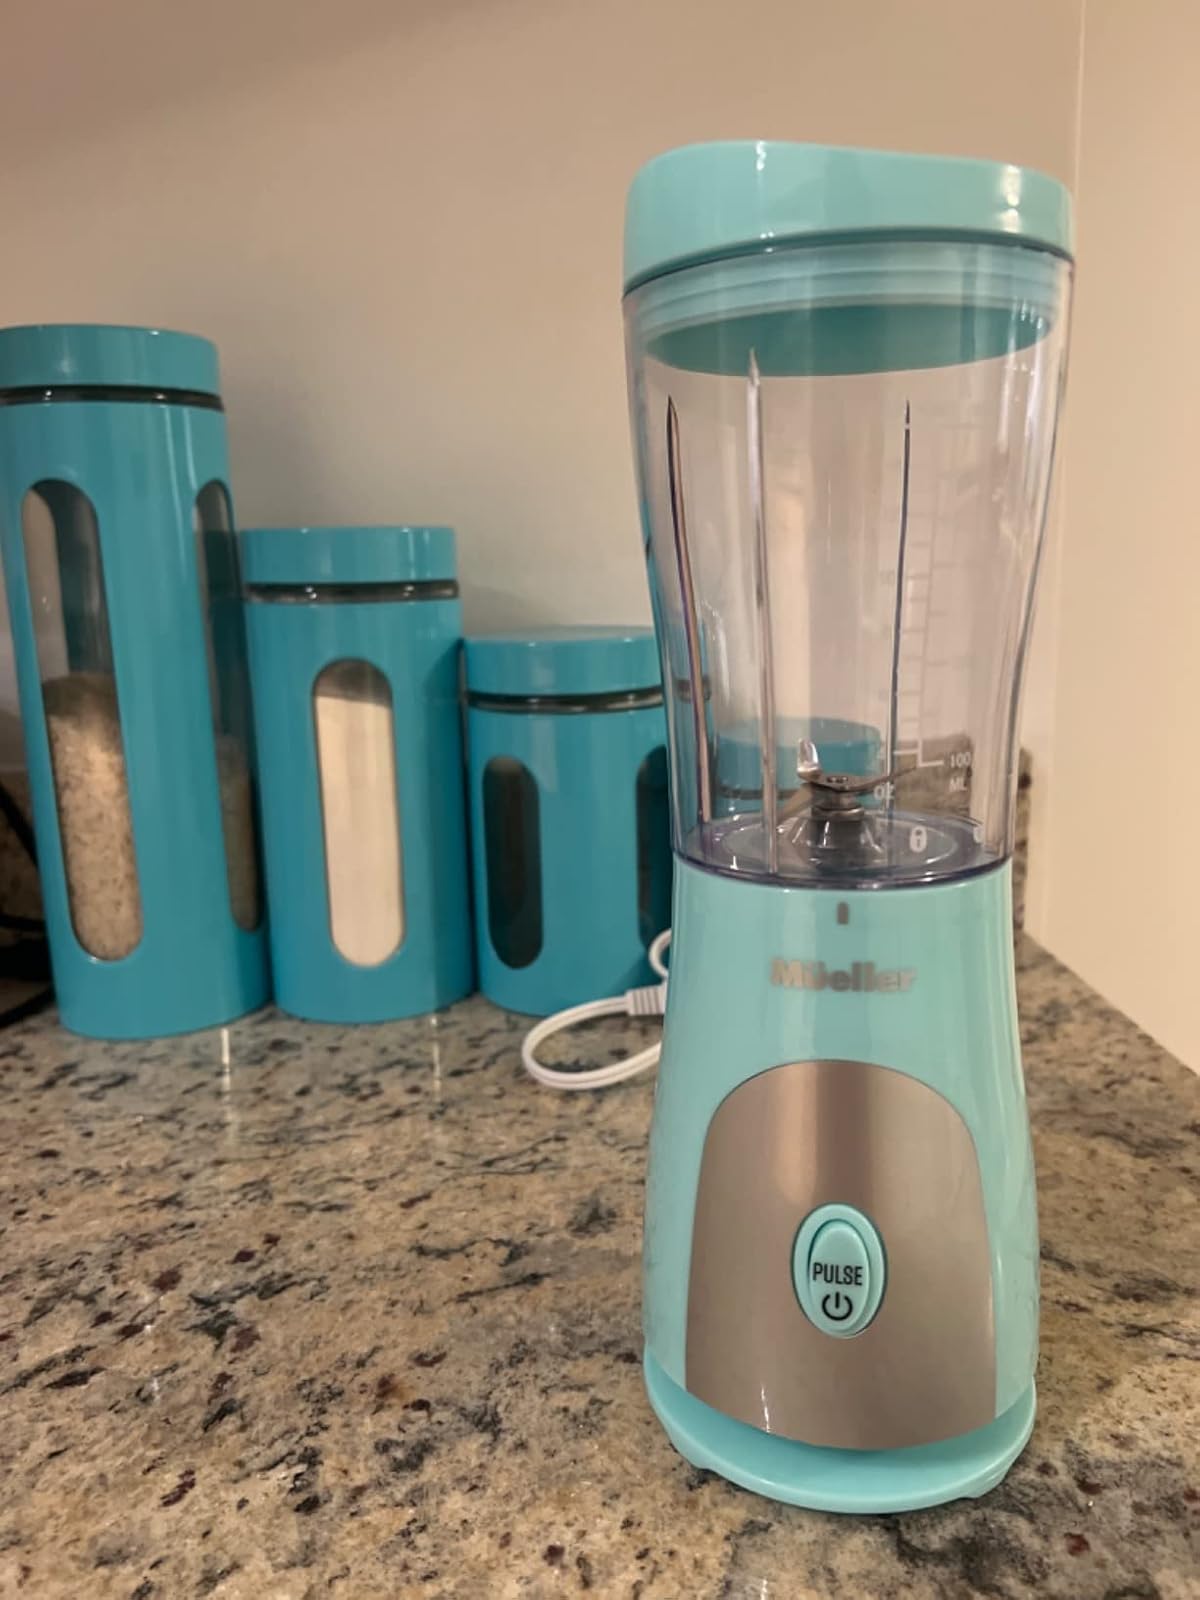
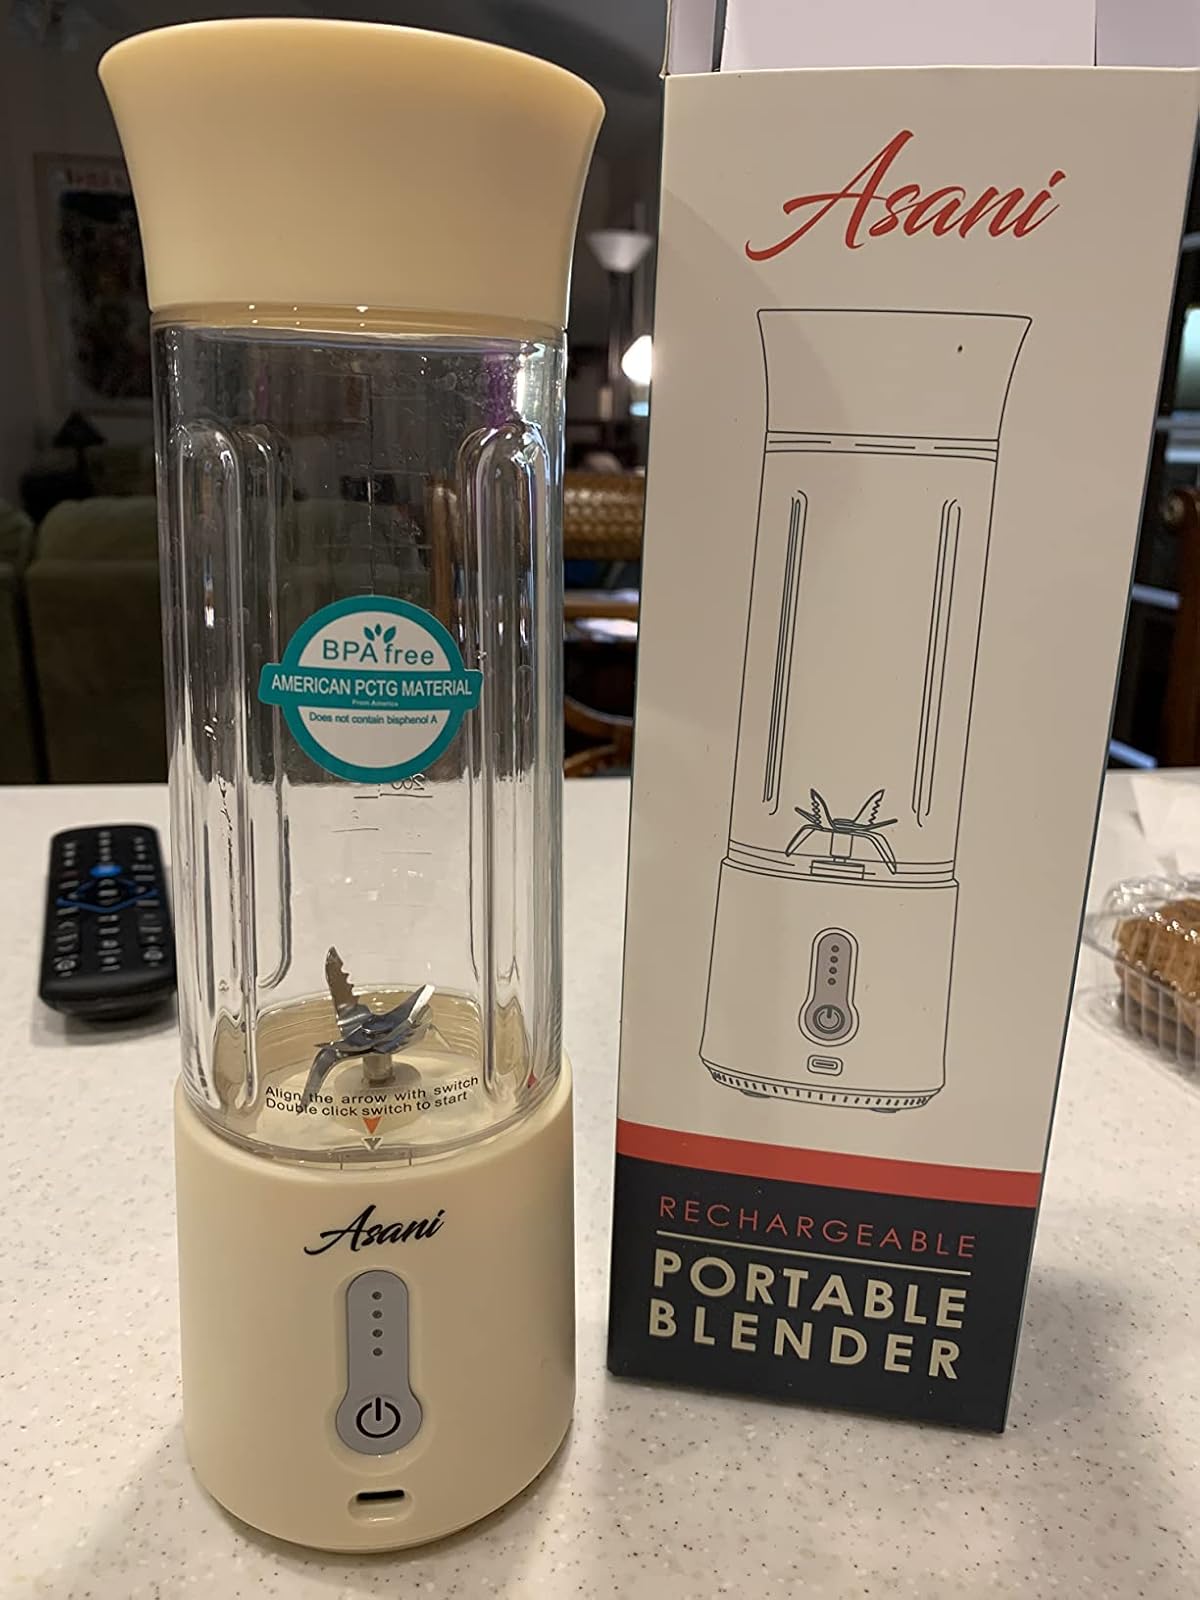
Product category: items_blender
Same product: no